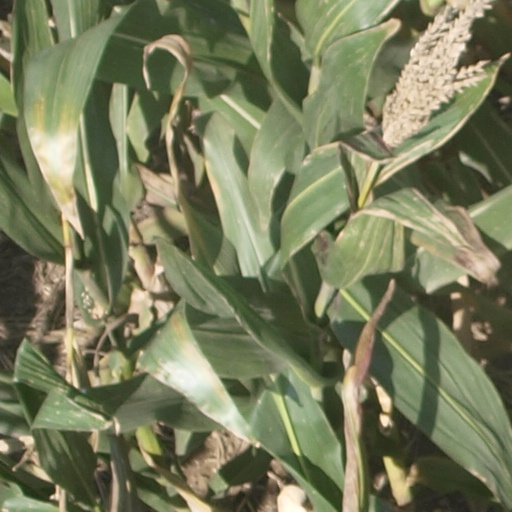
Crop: maize; corn